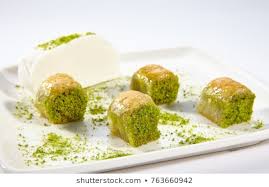
Yemek: baklava